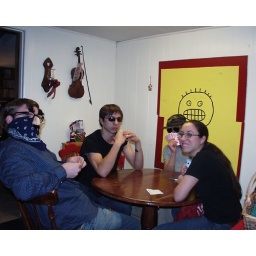
Everyone is required to wear a funny hat and glasses for all card games occurring in this household.